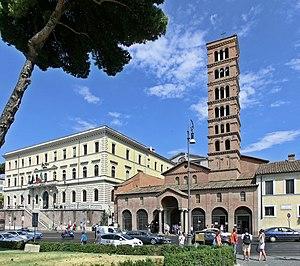
Basilique de Sainte Marie in Cosmedin sur la Piazza della Bocca della Verità à Rome. Italiano: Basilica di Santa Maria in Cosmedin in Piazza della Bocca della Verità, Roma.
Le forum Boarium est l'un des plus anciens forums romains.
La Piazza della Bocca della verità, ou Place de la Bouche de la Vérité, est une place de Rome, située dans le rione Ripa.
Cet article concerne les événements concernant l'architecture qui se sont déroulés durant le VIᵉ siècle :